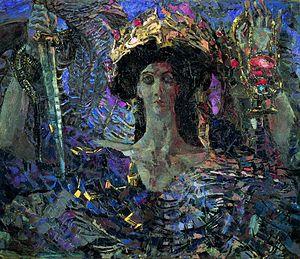
Mikhaïl Aleksandrovitch Vroubel est un peintre russe, né à Omsk le 17 mars 1856, mort à Saint-Pétersbourg le 14 avril 1910. Son père est d'ascendance polonaise ; sa mère, danoise, meurt alors qu'il n'a que trois ans.